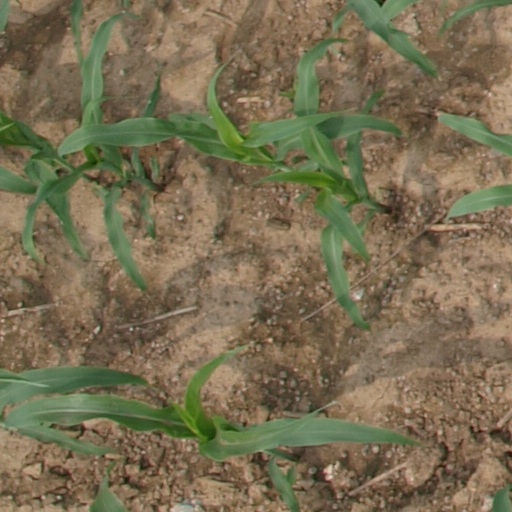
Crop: maize; corn